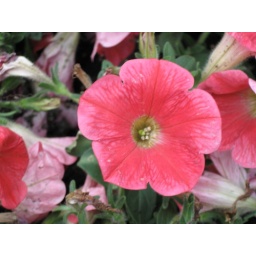
I found more flowers (these ones cultivated) to take photos of by the train station.